Ronald Reagan Washington National Airport

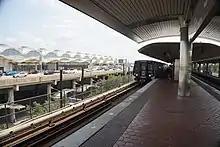
Reagan National station of the Washington Metro connects the airport to the surrounding region via rail.

The airport has three intersecting runways: 01/19, 15/33, and 04/22. Runways 01/19 are long. Runway 01 handles approximately 57% of arrivals and is primarily used during "north operations," when planes arrive from the south and depart to the north. Runway 19 accounts for about 38% of arrivals and is used during "south operations," when planes arrive from the north and depart to the south. During north operations, intermittent arrivals—around 4%—occur on Runway 33, depending on traffic demands and separation requirements. Runway 33 is typically limited to smaller aircraft due to its relatively short surface. The runways 04/22 are too short for commercial aircraft arrivals, but Runway 04 is occasionally used for commercial aircraft departures.